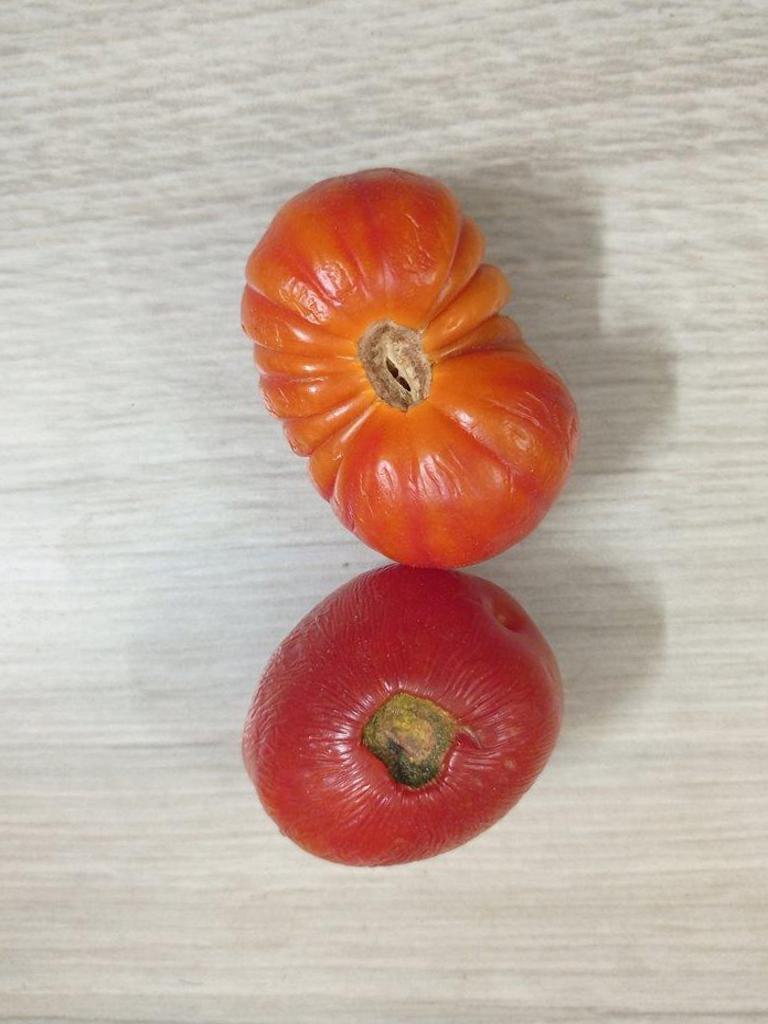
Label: Rotten